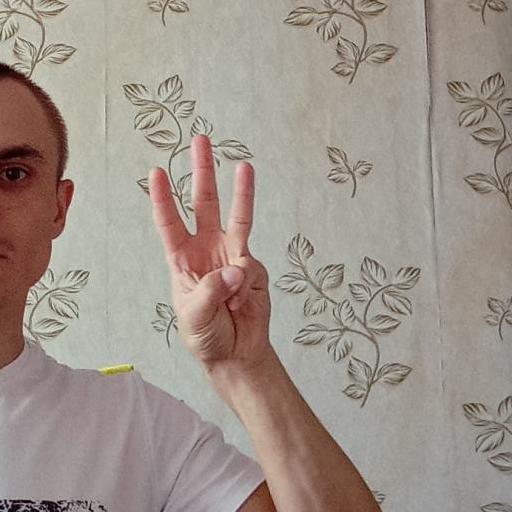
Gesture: three